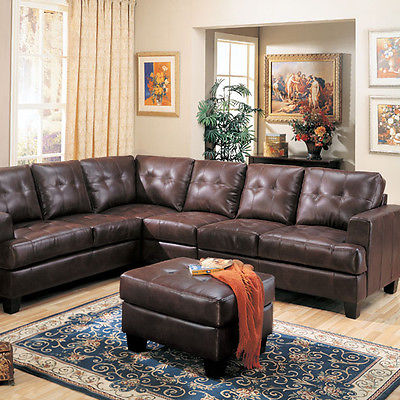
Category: sofa